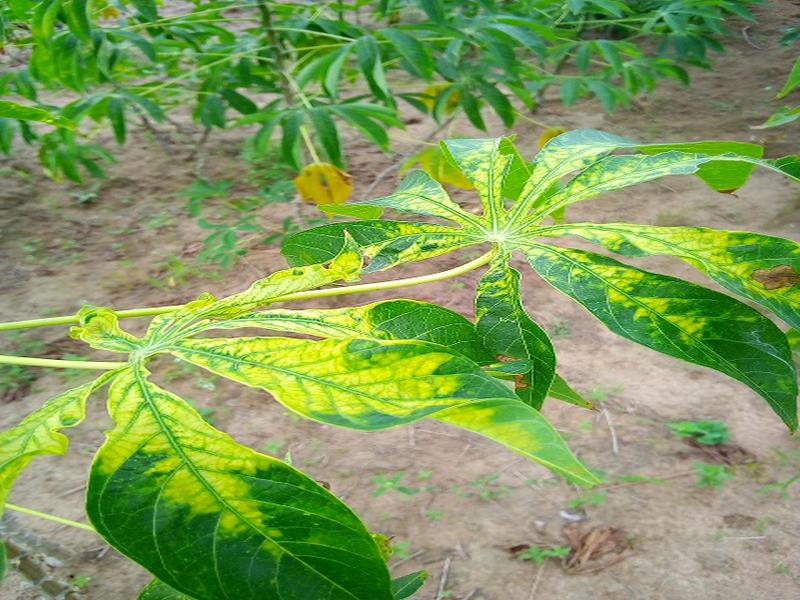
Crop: cassava
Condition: mosaic_disease